Question: Please indicate a possible affordance area of bicycle that can be used for sitting
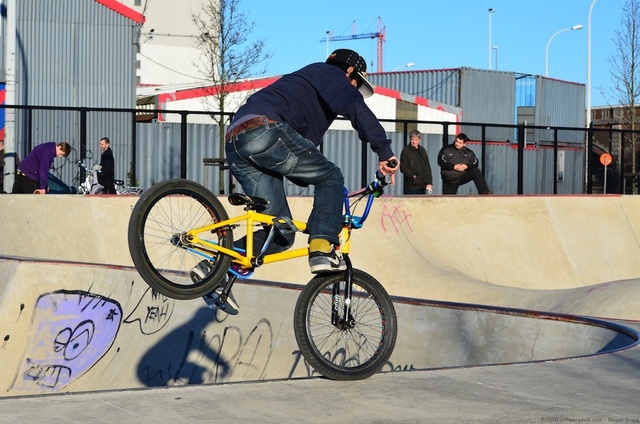
Answer: [225.396, 189.102, 272.36, 209.229]